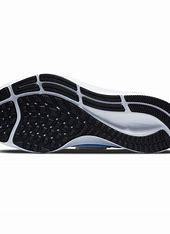
Brand: Nike
Model: Air Zoom Pegasus 37 Flyease